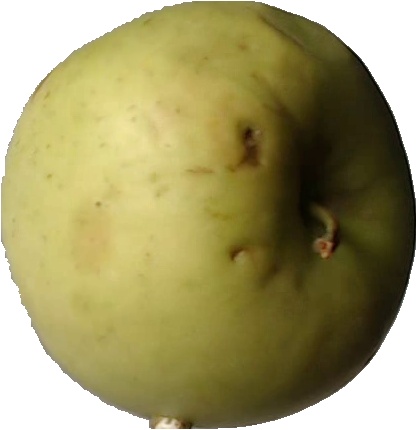
Label: apple_golden_3